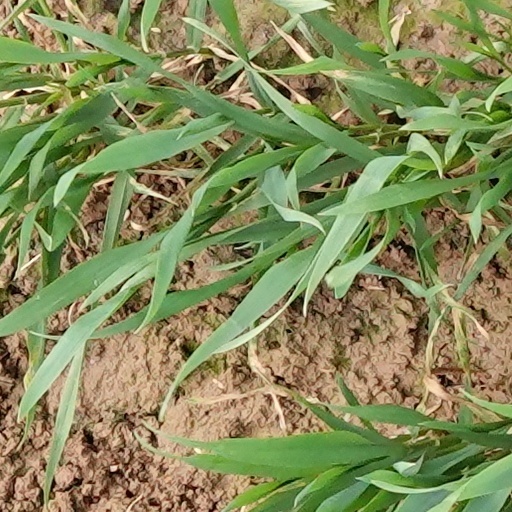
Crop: wheat